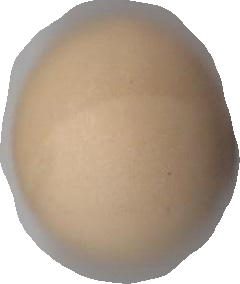
Variety: Grobogan